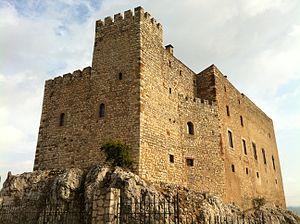
El Papiol est une commune espagnole de la province de Barcelone, en Catalogne, de la comarque de Baix Llobregat.